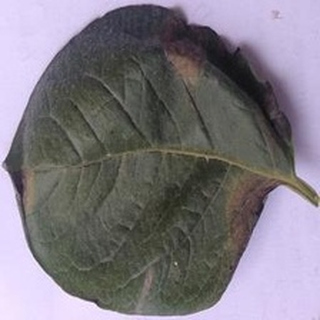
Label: potato_late_blight